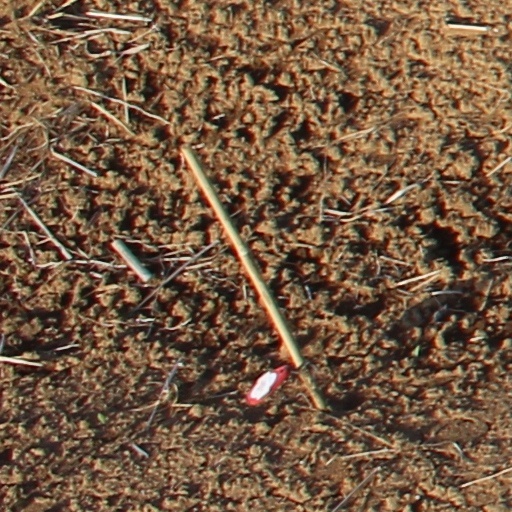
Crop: wheat